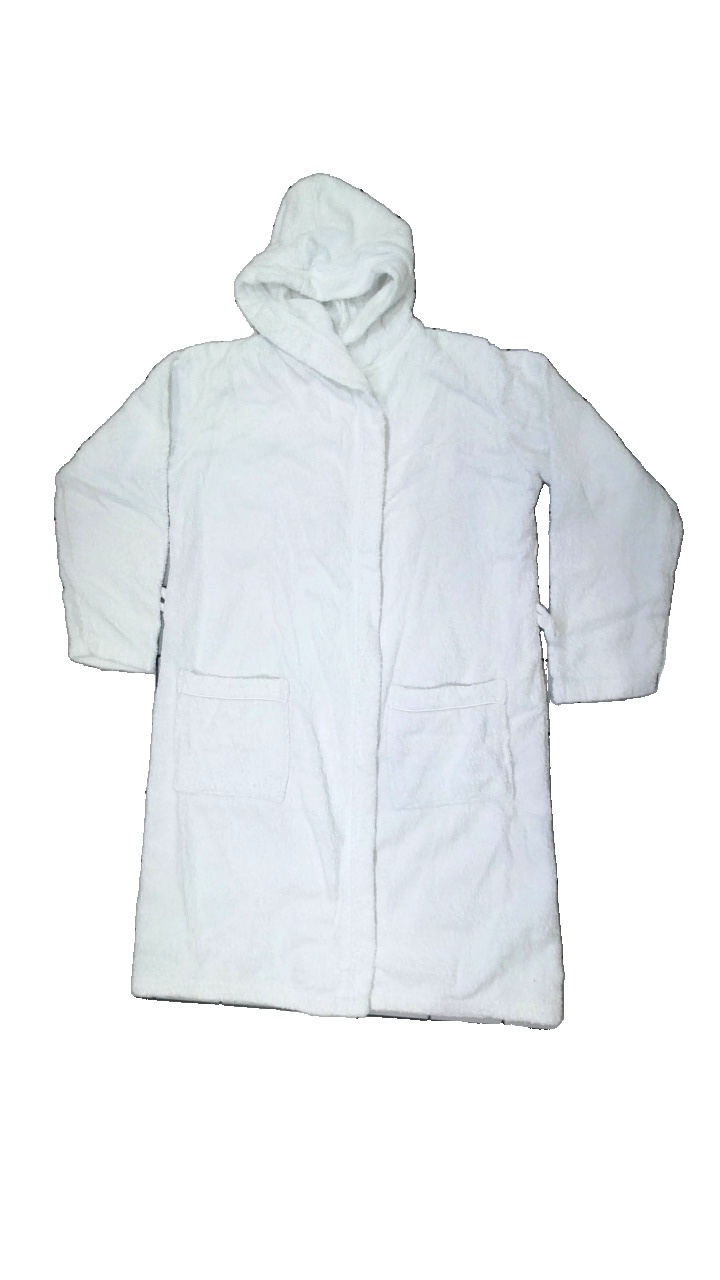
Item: Hoodie (Children)
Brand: Hampton Republic
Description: White bathrobe for kids from Hampton Republic, size 158/164. Poor condition.
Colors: White
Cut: Regular
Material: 100% cott
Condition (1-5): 3
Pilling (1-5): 5
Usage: Recycle
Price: <50